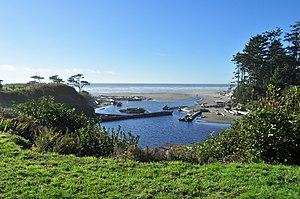
Kalaloch est une localité américaine du comté de Jefferson, dans le Washington. Elle est située dans le parc national Olympique, dont elle abrite l'un des lodges, le Kalaloch Lodge. On y trouve également une station de rangers du National Park Service, la Kalaloch Ranger Station.